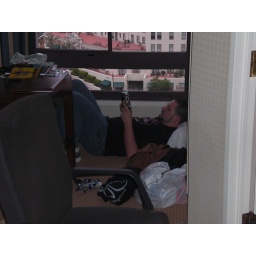
Pat Bussey slept on the floor against the window where he was able to look out over &amp;quot;his city&amp;quot;.